Future Commando Force

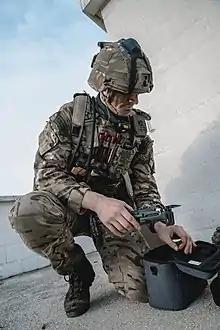
A Royal Marine using a UAS during "Exercise Serpent Rock".

45 Commando and 40 Commando were each to contribute a company to form LRG(North) and LRG(South), respectively, in the form of new "Strike Companies" in the FCF - hence the name of the "Vanguard Strike Company" which tested FCF concepts in exercises. Furthermore, the structure of the FCF was outlined in evidence given to the House of Commons Defence Committee report "We're going to need a bigger Navy" as part of its inquiry "The Navy: purpose and procurement":